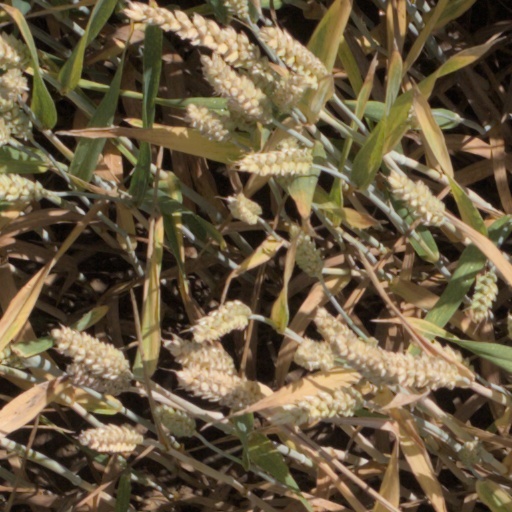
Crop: wheat